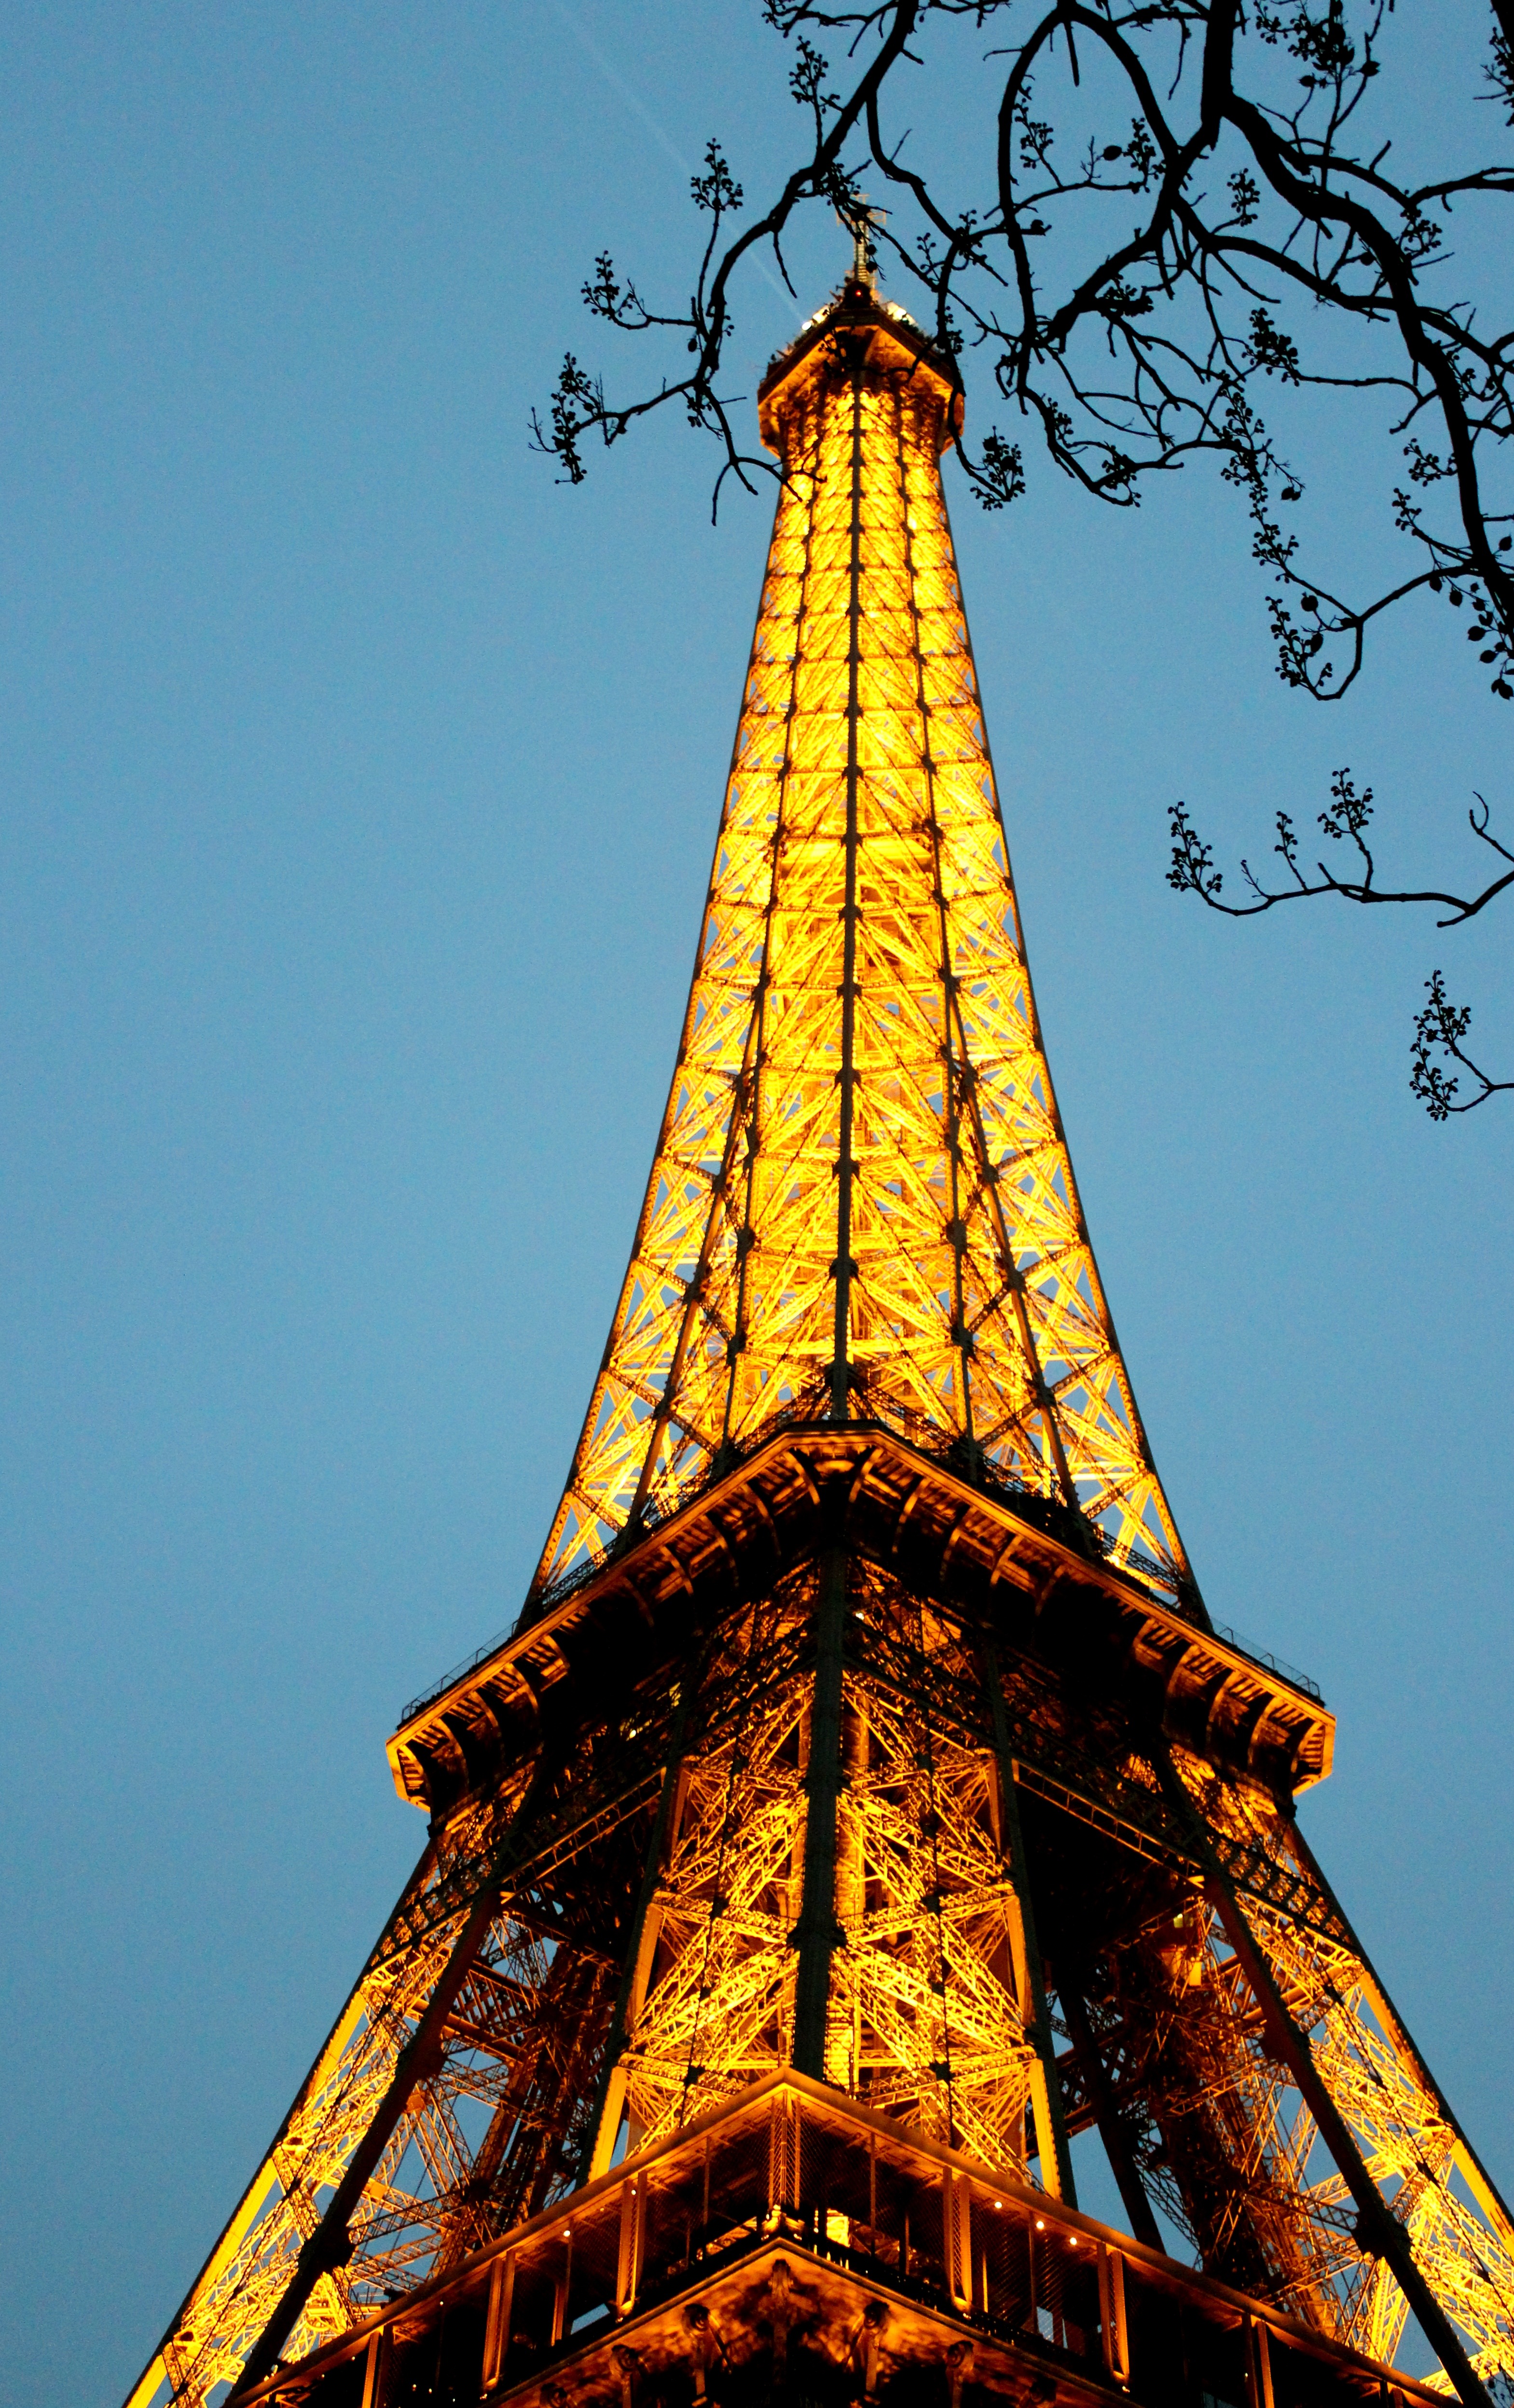
night, view, eiffel tower, paris, travel, france, tower, romantic, landmark, the eiffel tower, lights, eiffel, french, spire, steeple, symmetry